Piastre

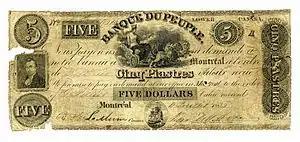
A banknote of five dollars/ from Lower Canada, 1839

These pesos, minted continually for centuries, were readily accepted by traders in many parts of the world. After the countries of Latin America had gained independence, pesos of Mexico began flowing in through the trade routes, and became prolific in the Far East, taking the place of the Spanish pieces of eight which had been introduced by the Spanish at Manila, and by the Portuguese at Malacca. When the French colonised Indochina, they began issuing the new French Indochinese piastre ("piastre de commerce"), which was equal in value to the familiar Spanish and Mexican pesos.